Virus (Björk song)

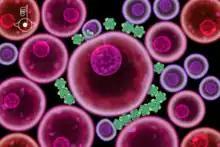
Still from the 'Virus' app

The "Virus" app is a video game where a virus attempts to infect healthy cells; the user can control the cells and flick nuclei into the healthy cells, or watch the infection occur in "Video" mode. The user can also try to stop the infection, but if the virus is defeated, the song stops playing. If the virus is prevented the song will stop playing. By tapping on the cells, the user can also make his or her own music.